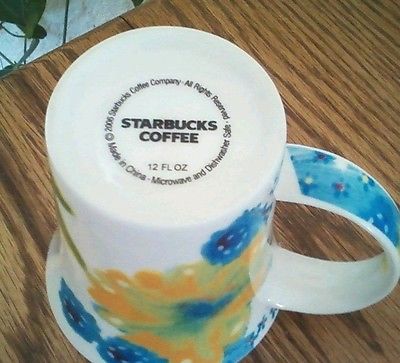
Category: mug